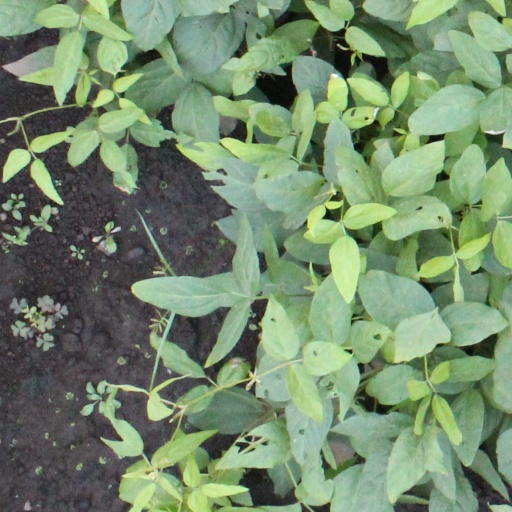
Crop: soybean